Dual gauge

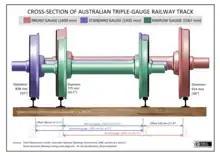
Cross-section of triple-gauge track at Gladstone and Peterborough, South Australia, before gauge standardisation. The three gauges require the respective gaps between the outer and inner rails to be different, unlike four-rail dual gauge.

Dual-gauge track can consist of three rails, sharing one "common" rail; or four rails, with the rails of the narrower gauge lying between those of the broader gauge. In the three-rail configuration, wear and tear of the common rail is greater than with the two other outer rails. In dual gauge lines, turnouts (railroad switches) are more complex than in single-gauge track, and trains must be safely signalled on both of the gauges. Track circuits and mechanical interlocking must also operate on both gauges.